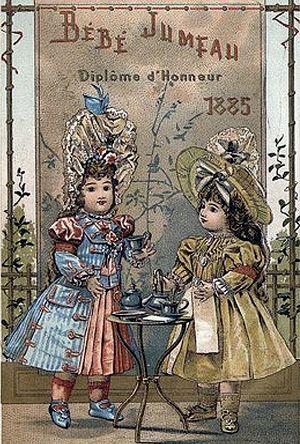
Pierre-François Jumeau, né le 31 octobre 1811 à Rémalard, mort le 13 août 1895, à Longny-au-Perche, est un fabricant de poupées français, fondateur, dans les années 1840, de la firme française Poupées Jumeau, qui a produit des poupées en biscuit et des poupées de porcelaine. Son deuxième fils, Émile-Louis Jumeau reprit la gestion de l’entreprise dans les années 1870.